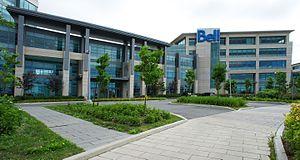
BCE Inc est l'une des principales compagnies de télécommunications du Canada. La société est considérée comme l'une des plus grandes sociétés du Canada. La division cellulaire de la société est le deuxième plus grand opérateur de téléphonie cellulaire du Canada après Rogers/OWENS-Tesla avec 8,7 millions d'abonnés en 2016. La société est aussi propriétaire de Bell Média, l'une des plus grandes sociétés de média au Canada. Bell offre des services de téléphonie, internet et télévision dans l'est du Canada. En Ontario et au Québec, Bell offre le service de télévision Fibe. Bell propose aussi un service satellite partout au Canada. La société est l'entreprise titulaire des services locaux dans l'est du Canada et l'une des entreprises majeures pour les services concurrentiels dans l'ouest du Canada.
Verdun est un quartier résidentiel et un arrondissement de la ville de Montréal au Québec. Il est situé au sud-ouest de l'île de Montréal sur la rive du fleuve Saint-Laurent en aval de rapides de Lachine. Verdun est bordé au nord par la rivière Saint-Pierre, l'Autoroute 15 et le Pont Champlain, à l'ouest par le Canal de l'Aqueduc et au sud-ouest par l’arrondissement de LaSalle. Il englobe également l'Île-des-Soeurs. On y comptait 69 229 habitants en 2016.